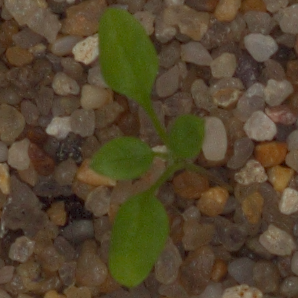
Label: common_chickweed